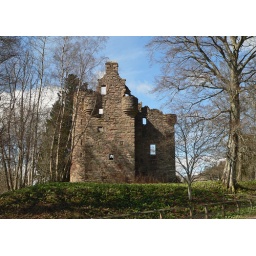
A z -plan tower house built by the Forbes clan stands in ruins near the Tarland to Torphins road.